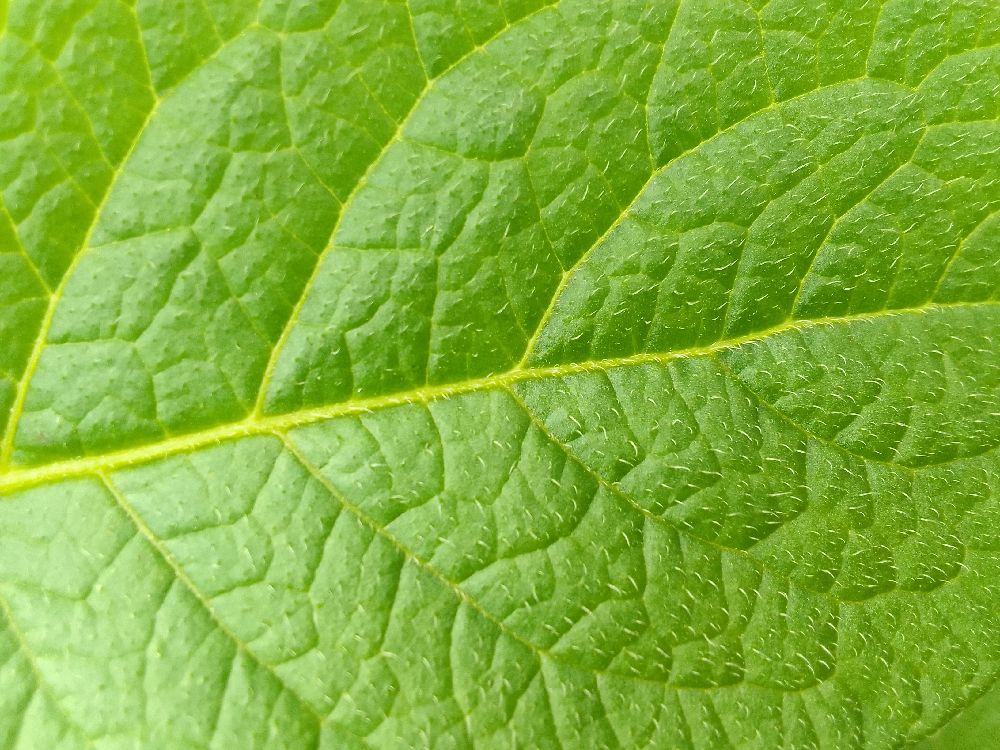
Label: Healthy